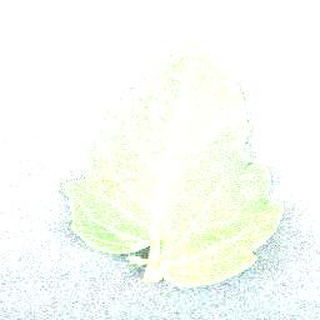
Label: healthy_tomato